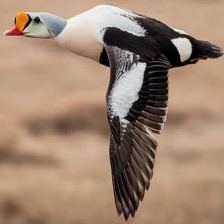
Species: KING EIDER
Scientific name: SOMATERIA SPECTABILIS
ImageNet parent category: drake